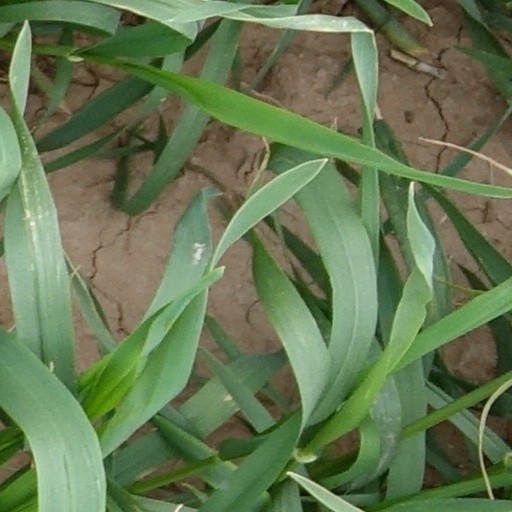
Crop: wheat